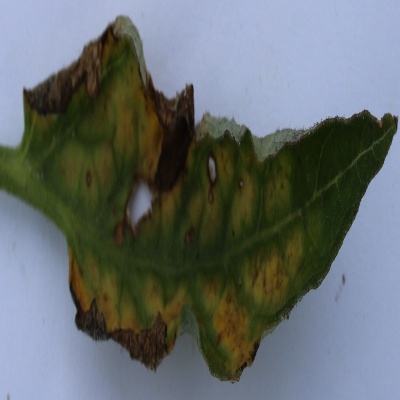
Crop: Tomato
Condition: septoria leaf spot